Vinta

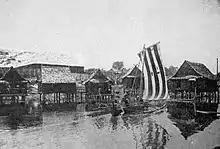
A Sama-Bajau fishing vinta in Zamboanga with the characteristic colorful sails (c.1923)

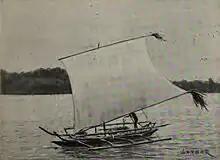
A small Sama-Bajau tondaan with sails deployed (c.1904)

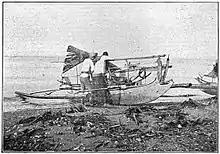
A small Moro vinta (tondaan) from the Philippines (c. 1905) showing the bifurcated stern

The vinta is a traditional outrigger boat from the Philippine island of Mindanao. The boats are made by Sama-Bajau, Tausug and Yakan peoples living in the Sulu Archipelago, Zamboanga peninsula, and southern Mindanao. It is also made by the Sama-Bajau that lived in east coast of Sabah, Malaysia. Vinta are characterized by their colorful rectangular lug sails ("bukay") and bifurcated prows and sterns, which resemble the gaping mouth of a crocodile. Vinta are used as fishing vessels, cargo ships, and houseboats. Smaller undecorated versions of the vinta used for fishing and transportation are known as tondaan and bogo-lamak.